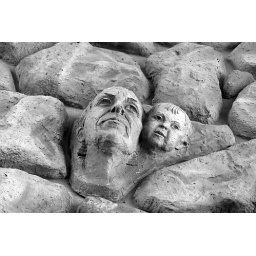
Minneapolis by bike! I came across these busts under a bridge on the bike trail through Minneapolis.